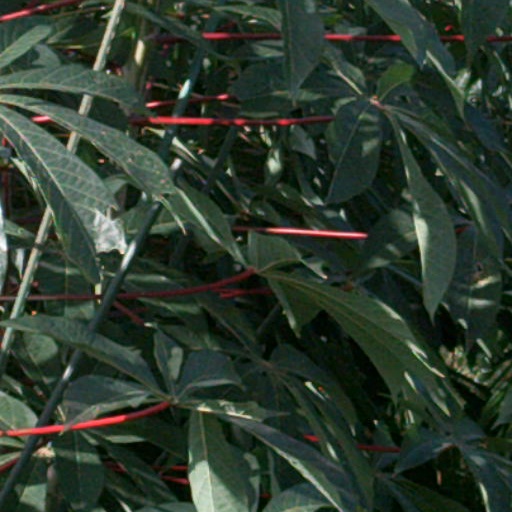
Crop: cassava